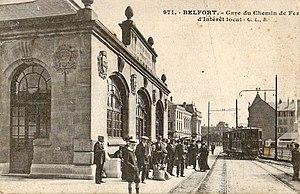
Carte postale ancienne éditée par CLB, n°971
La Compagnie des Chemins de fer d'intérêt local du Territoire de Belfort est formée en 1913 pour construire et exploiter un réseau de chemins de fer à voie métrique dans le département du territoire de Belfort. La concession des lignes est attribuée à messieurs Baert et Vernet.